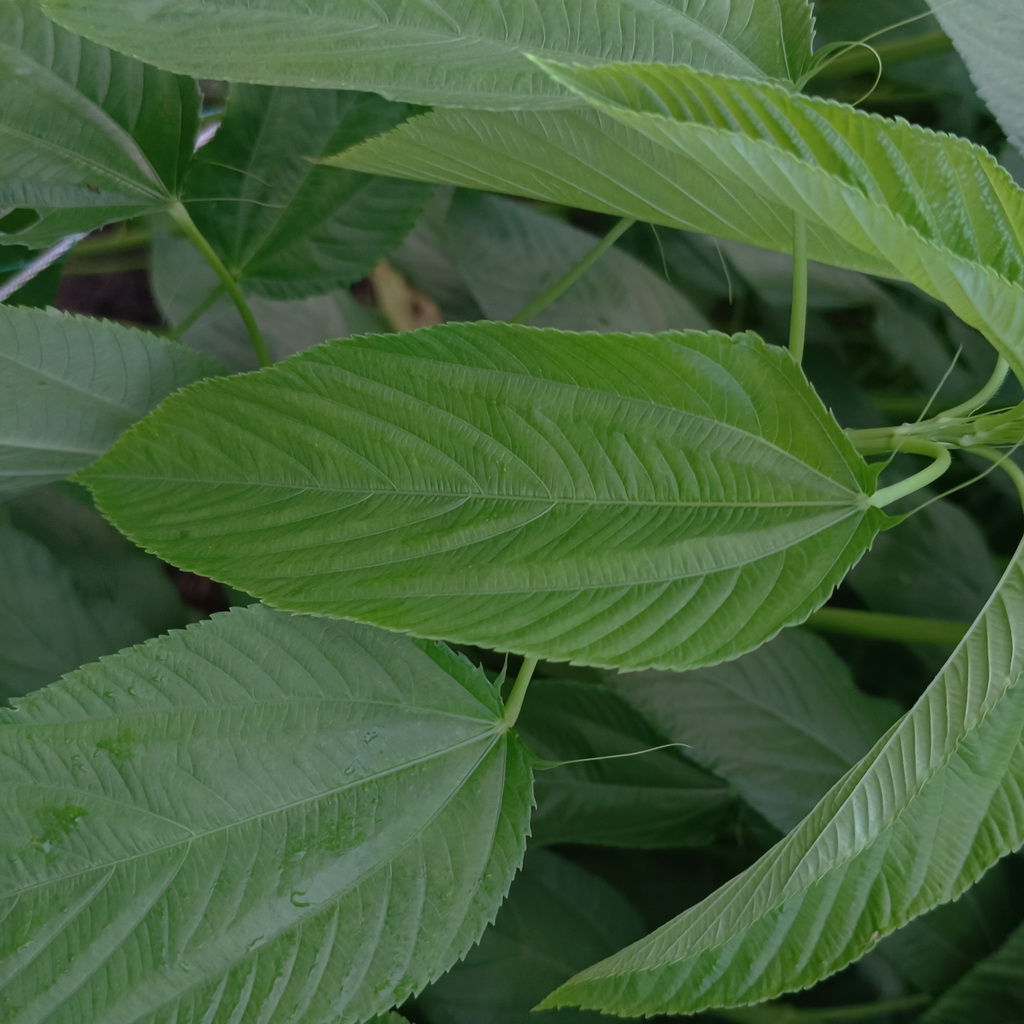
Label: Fresh